Filipino American History Month

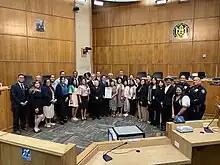
Filipino Americans with City of San Diego Council Members after a city council meeting in October 2023.

In California, Filipino American History Month was first recognized statewide in 2006, when the California Department of Education placed it on its celebrations calendar. In 2009, California State Senator Leland Yee introduced a resolution, which was passed, that recognizes October as Filipino American History Month. It passed the California State Assembly and was submitted to the California Secretary of State.